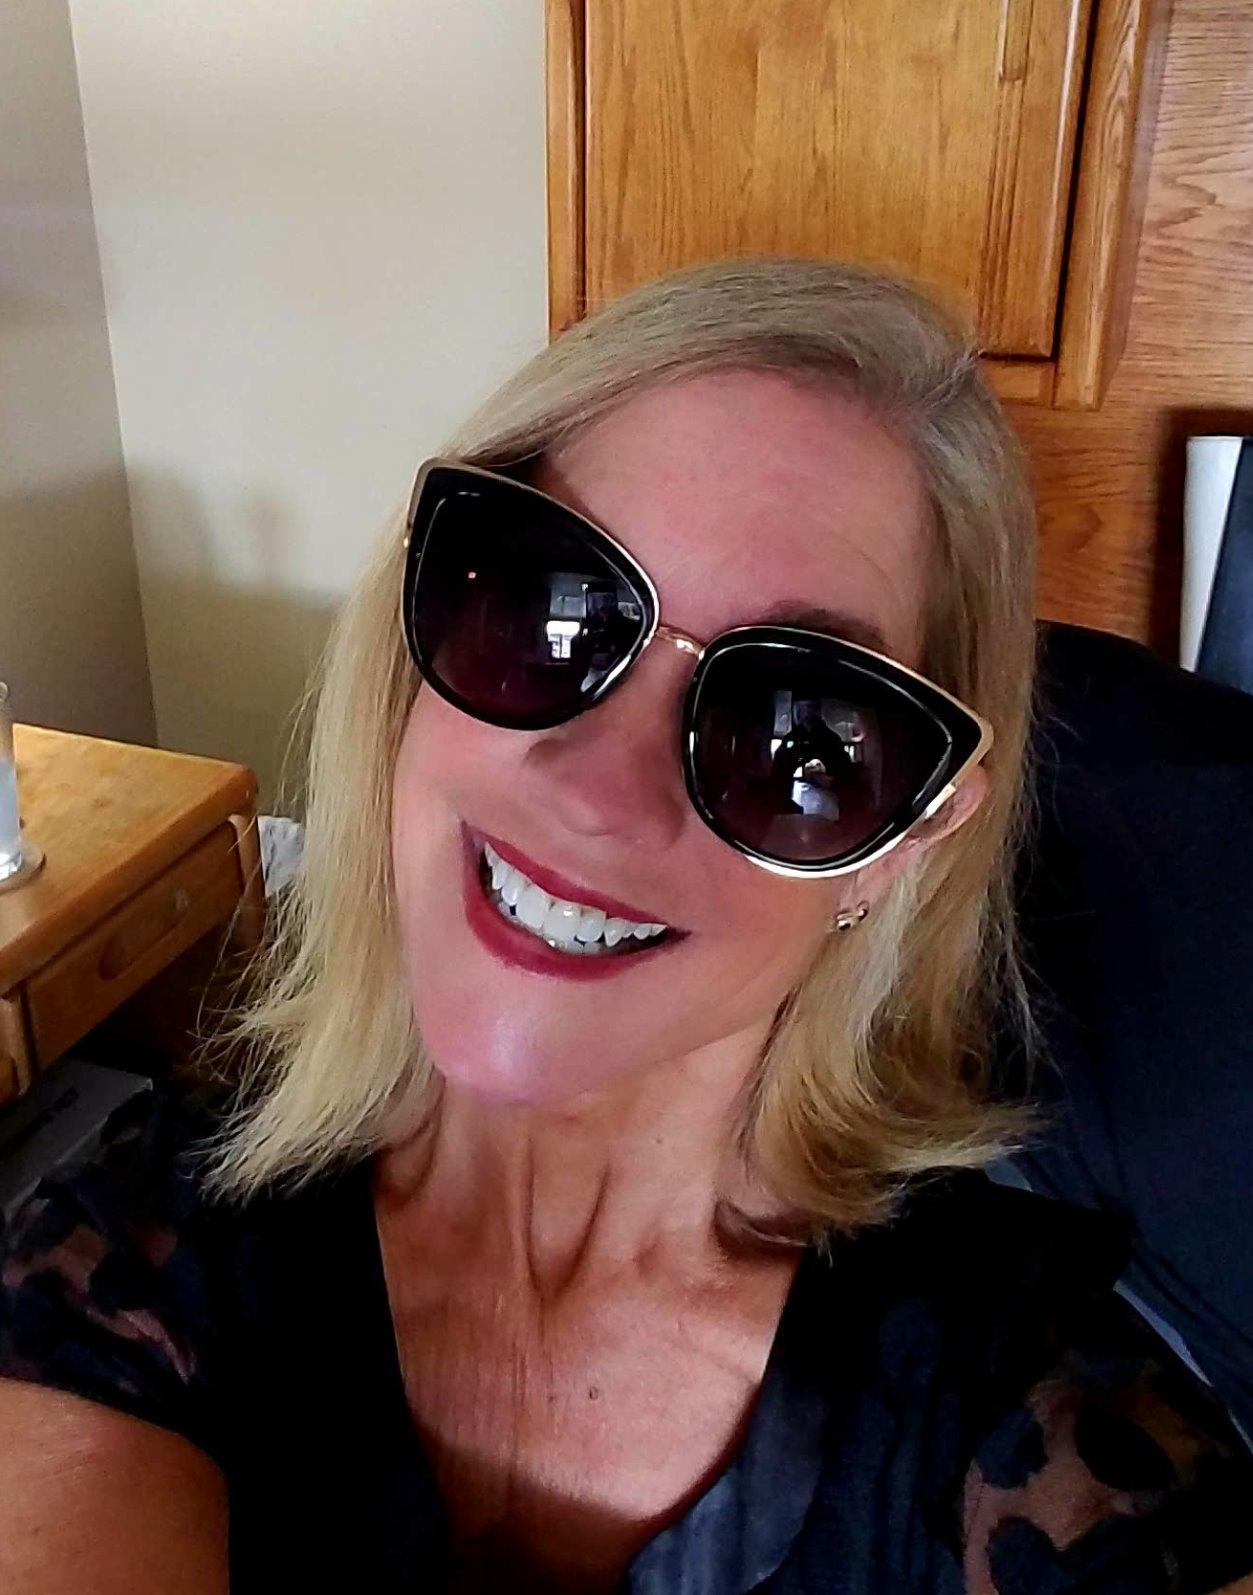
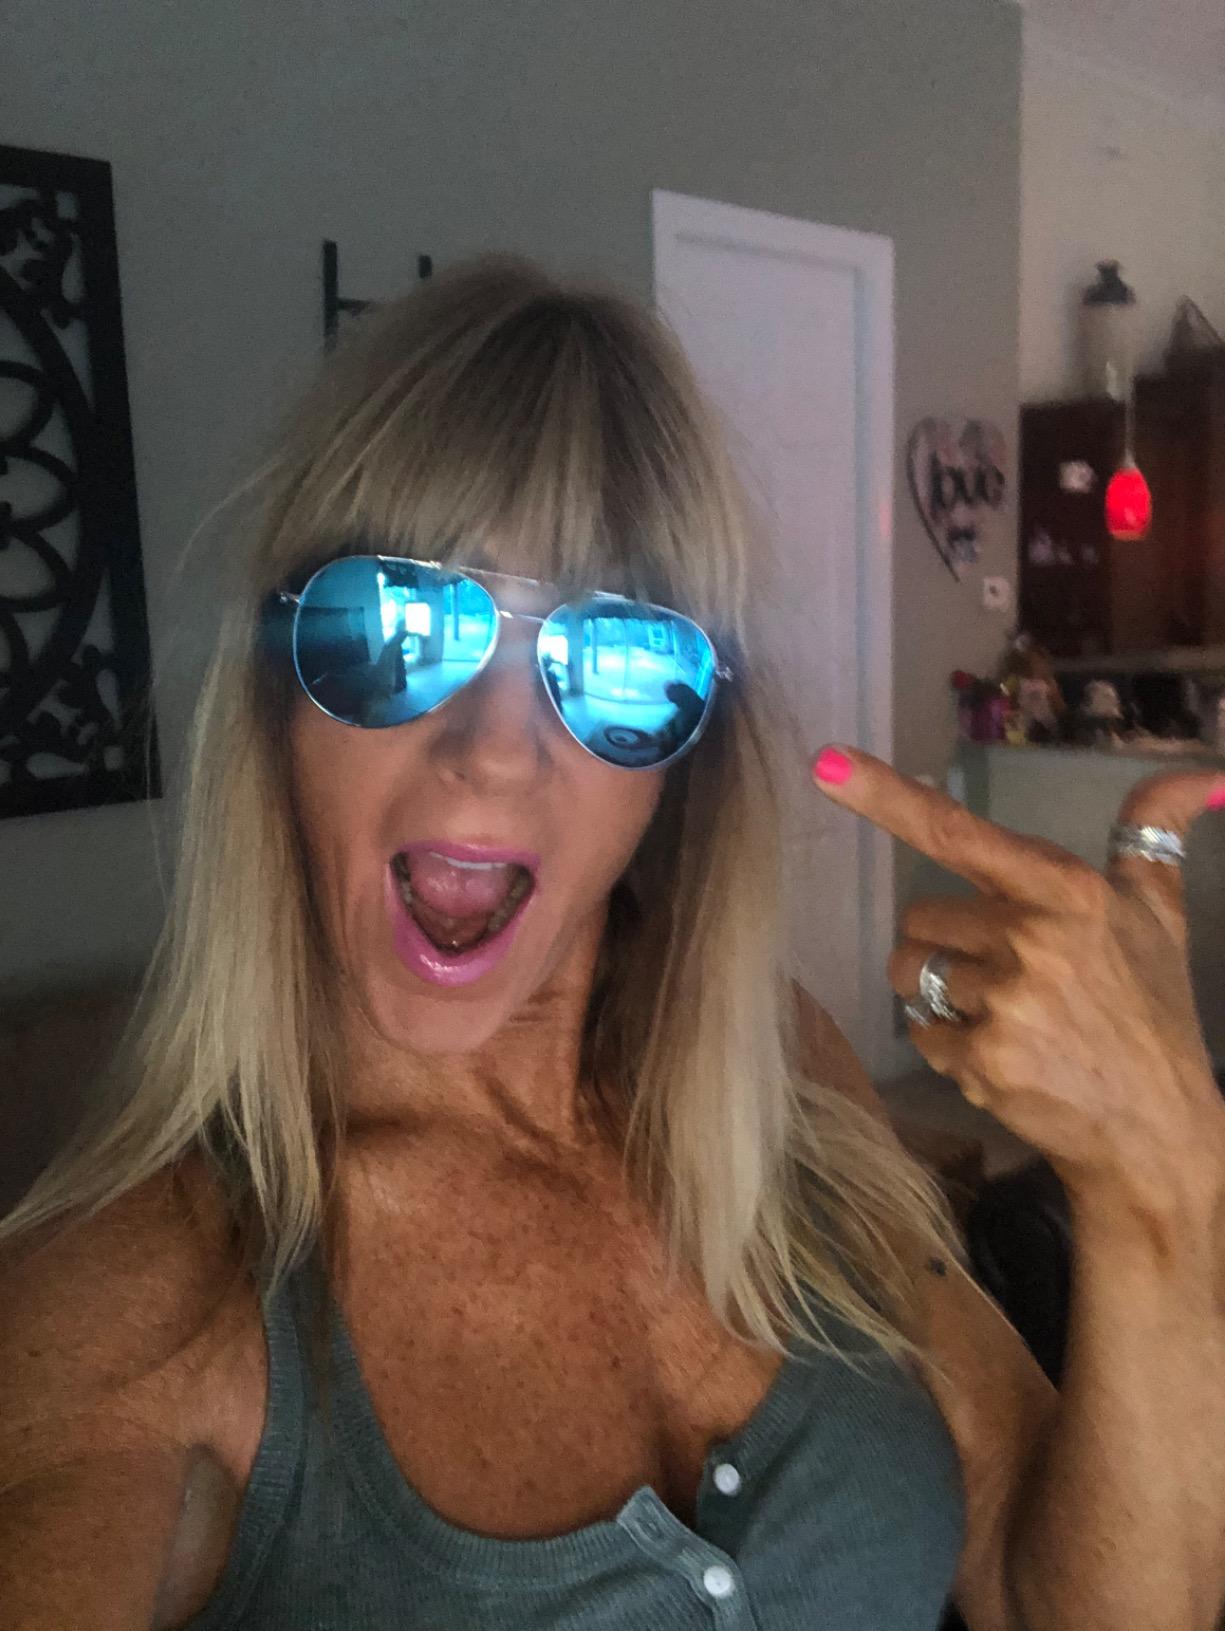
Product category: accessories_sunglasses
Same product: no